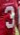
Number: 3